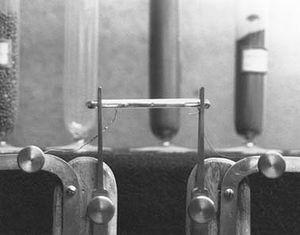
Premier radioconducteur fabriqué par M. Gendron sur les indications d'Edouard Branly
Désiré Eugène Édouard Branly, né à Amiens le 23 octobre 1844 et mort à Paris le 24 mars 1940, est un physicien et médecin français.
Le cohéreur, connu sous le nom de radioconducteur, est un élément des premiers récepteurs radio à changement d'état qui, historiquement dès le début du XXᵉ siècle, permit la réception des ondes radioélectriques, des signaux des stations de T.S.F. marines, et à des stations expérimentales de s'initier à la radioélectricité et joua un rôle important à des fins scientifiques. Le récepteur cohéreur enregistreur à tube de limaille a permis de réaliser les premières liaisons radios à grande distance en radiotélégraphie.